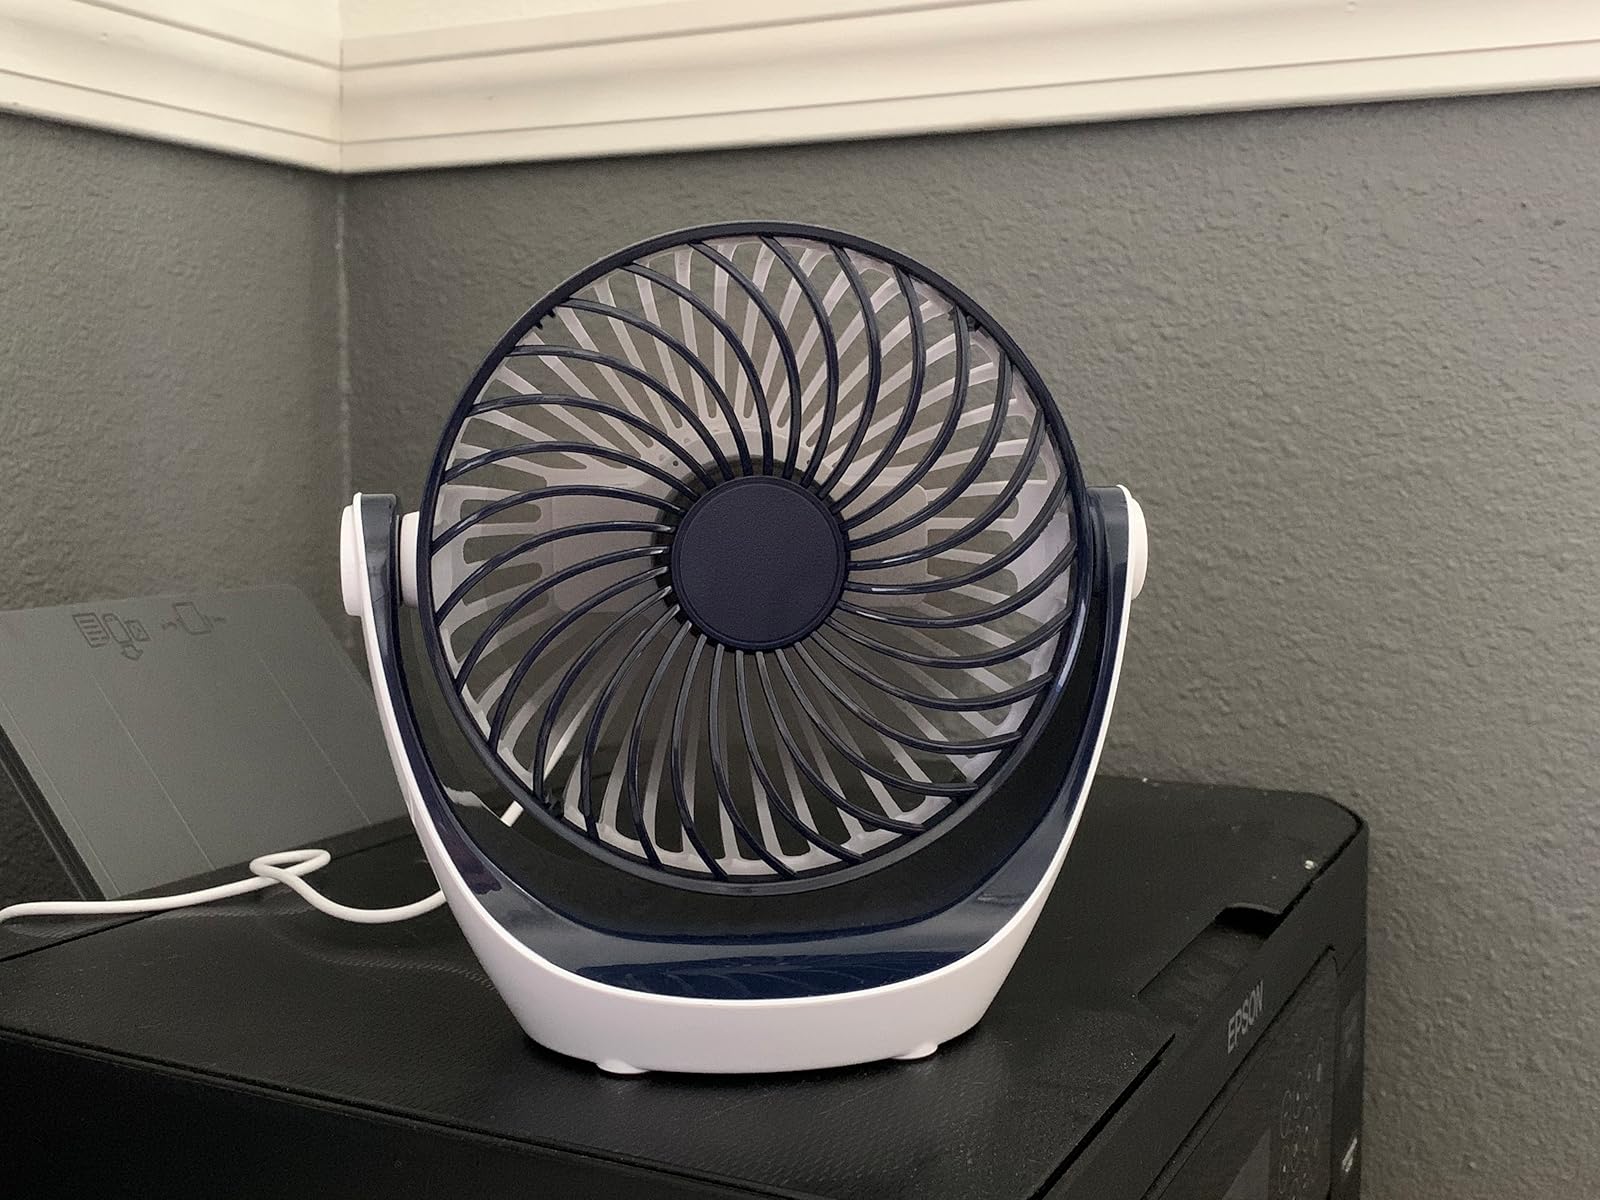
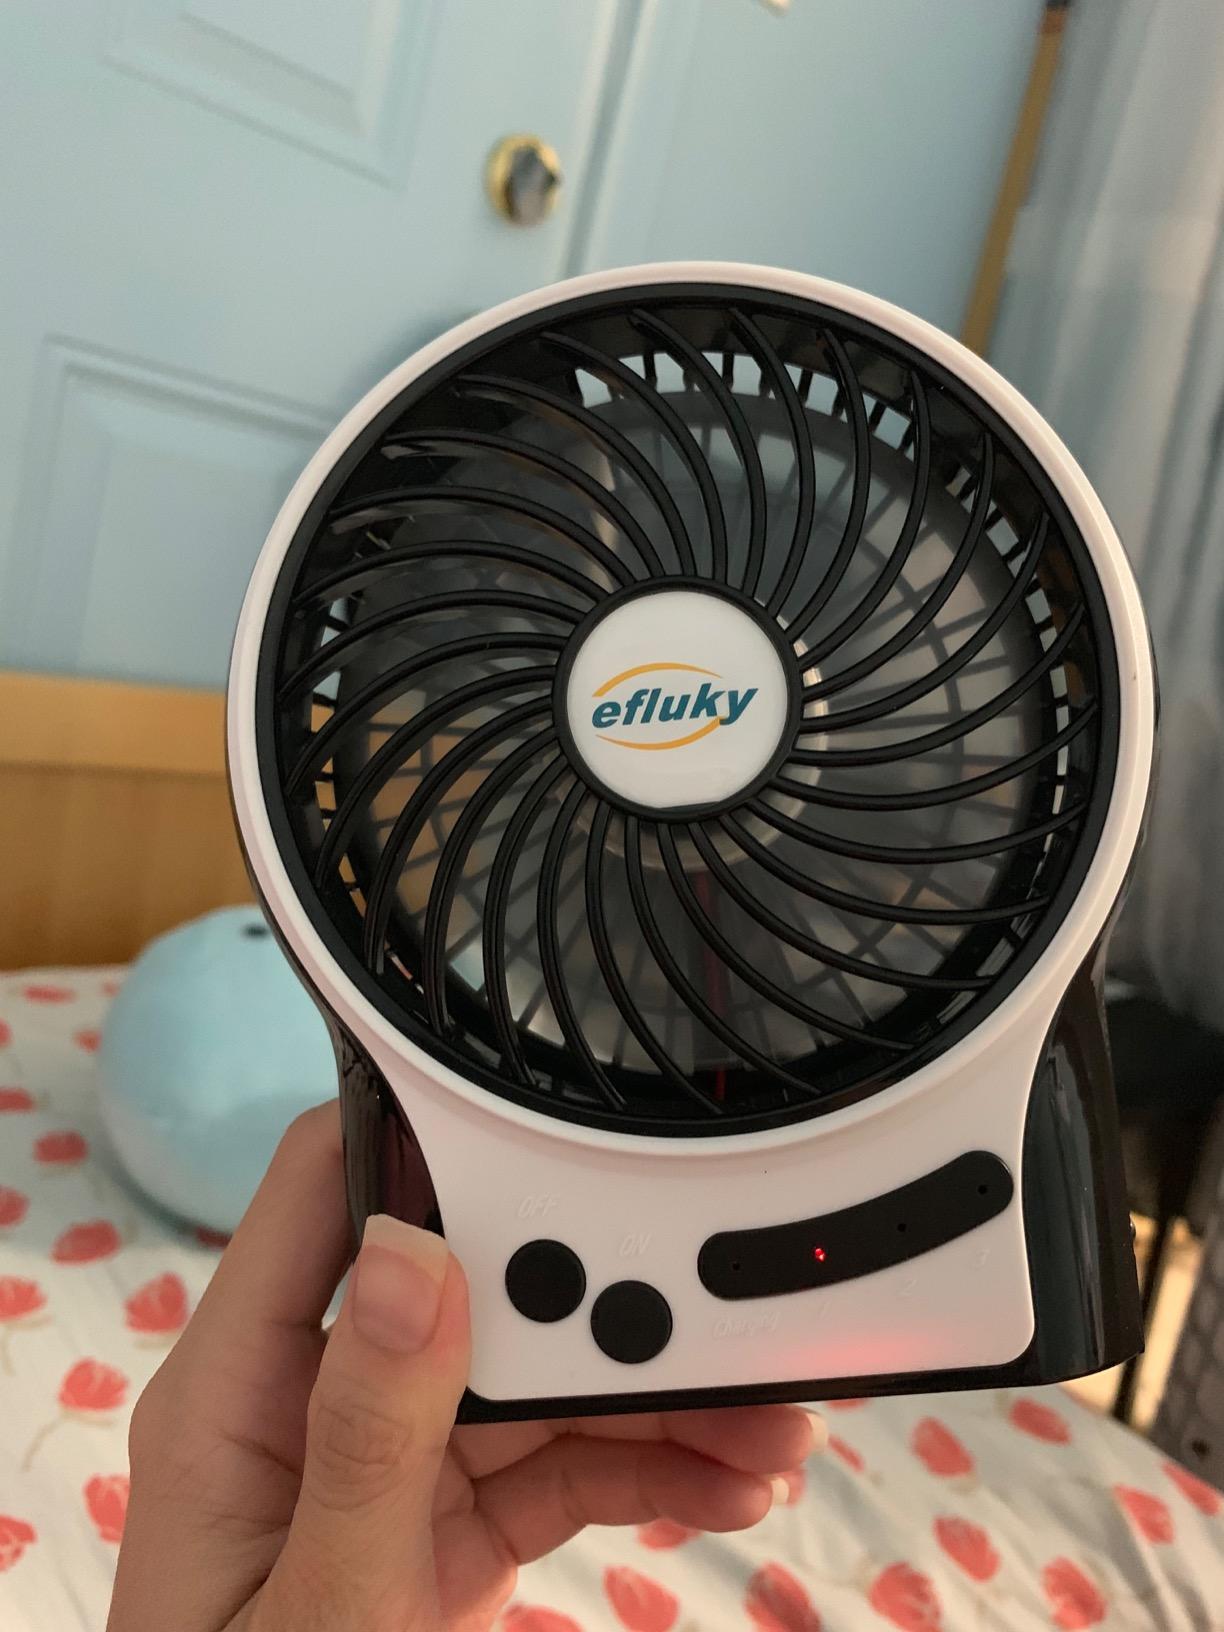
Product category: fan
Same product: no